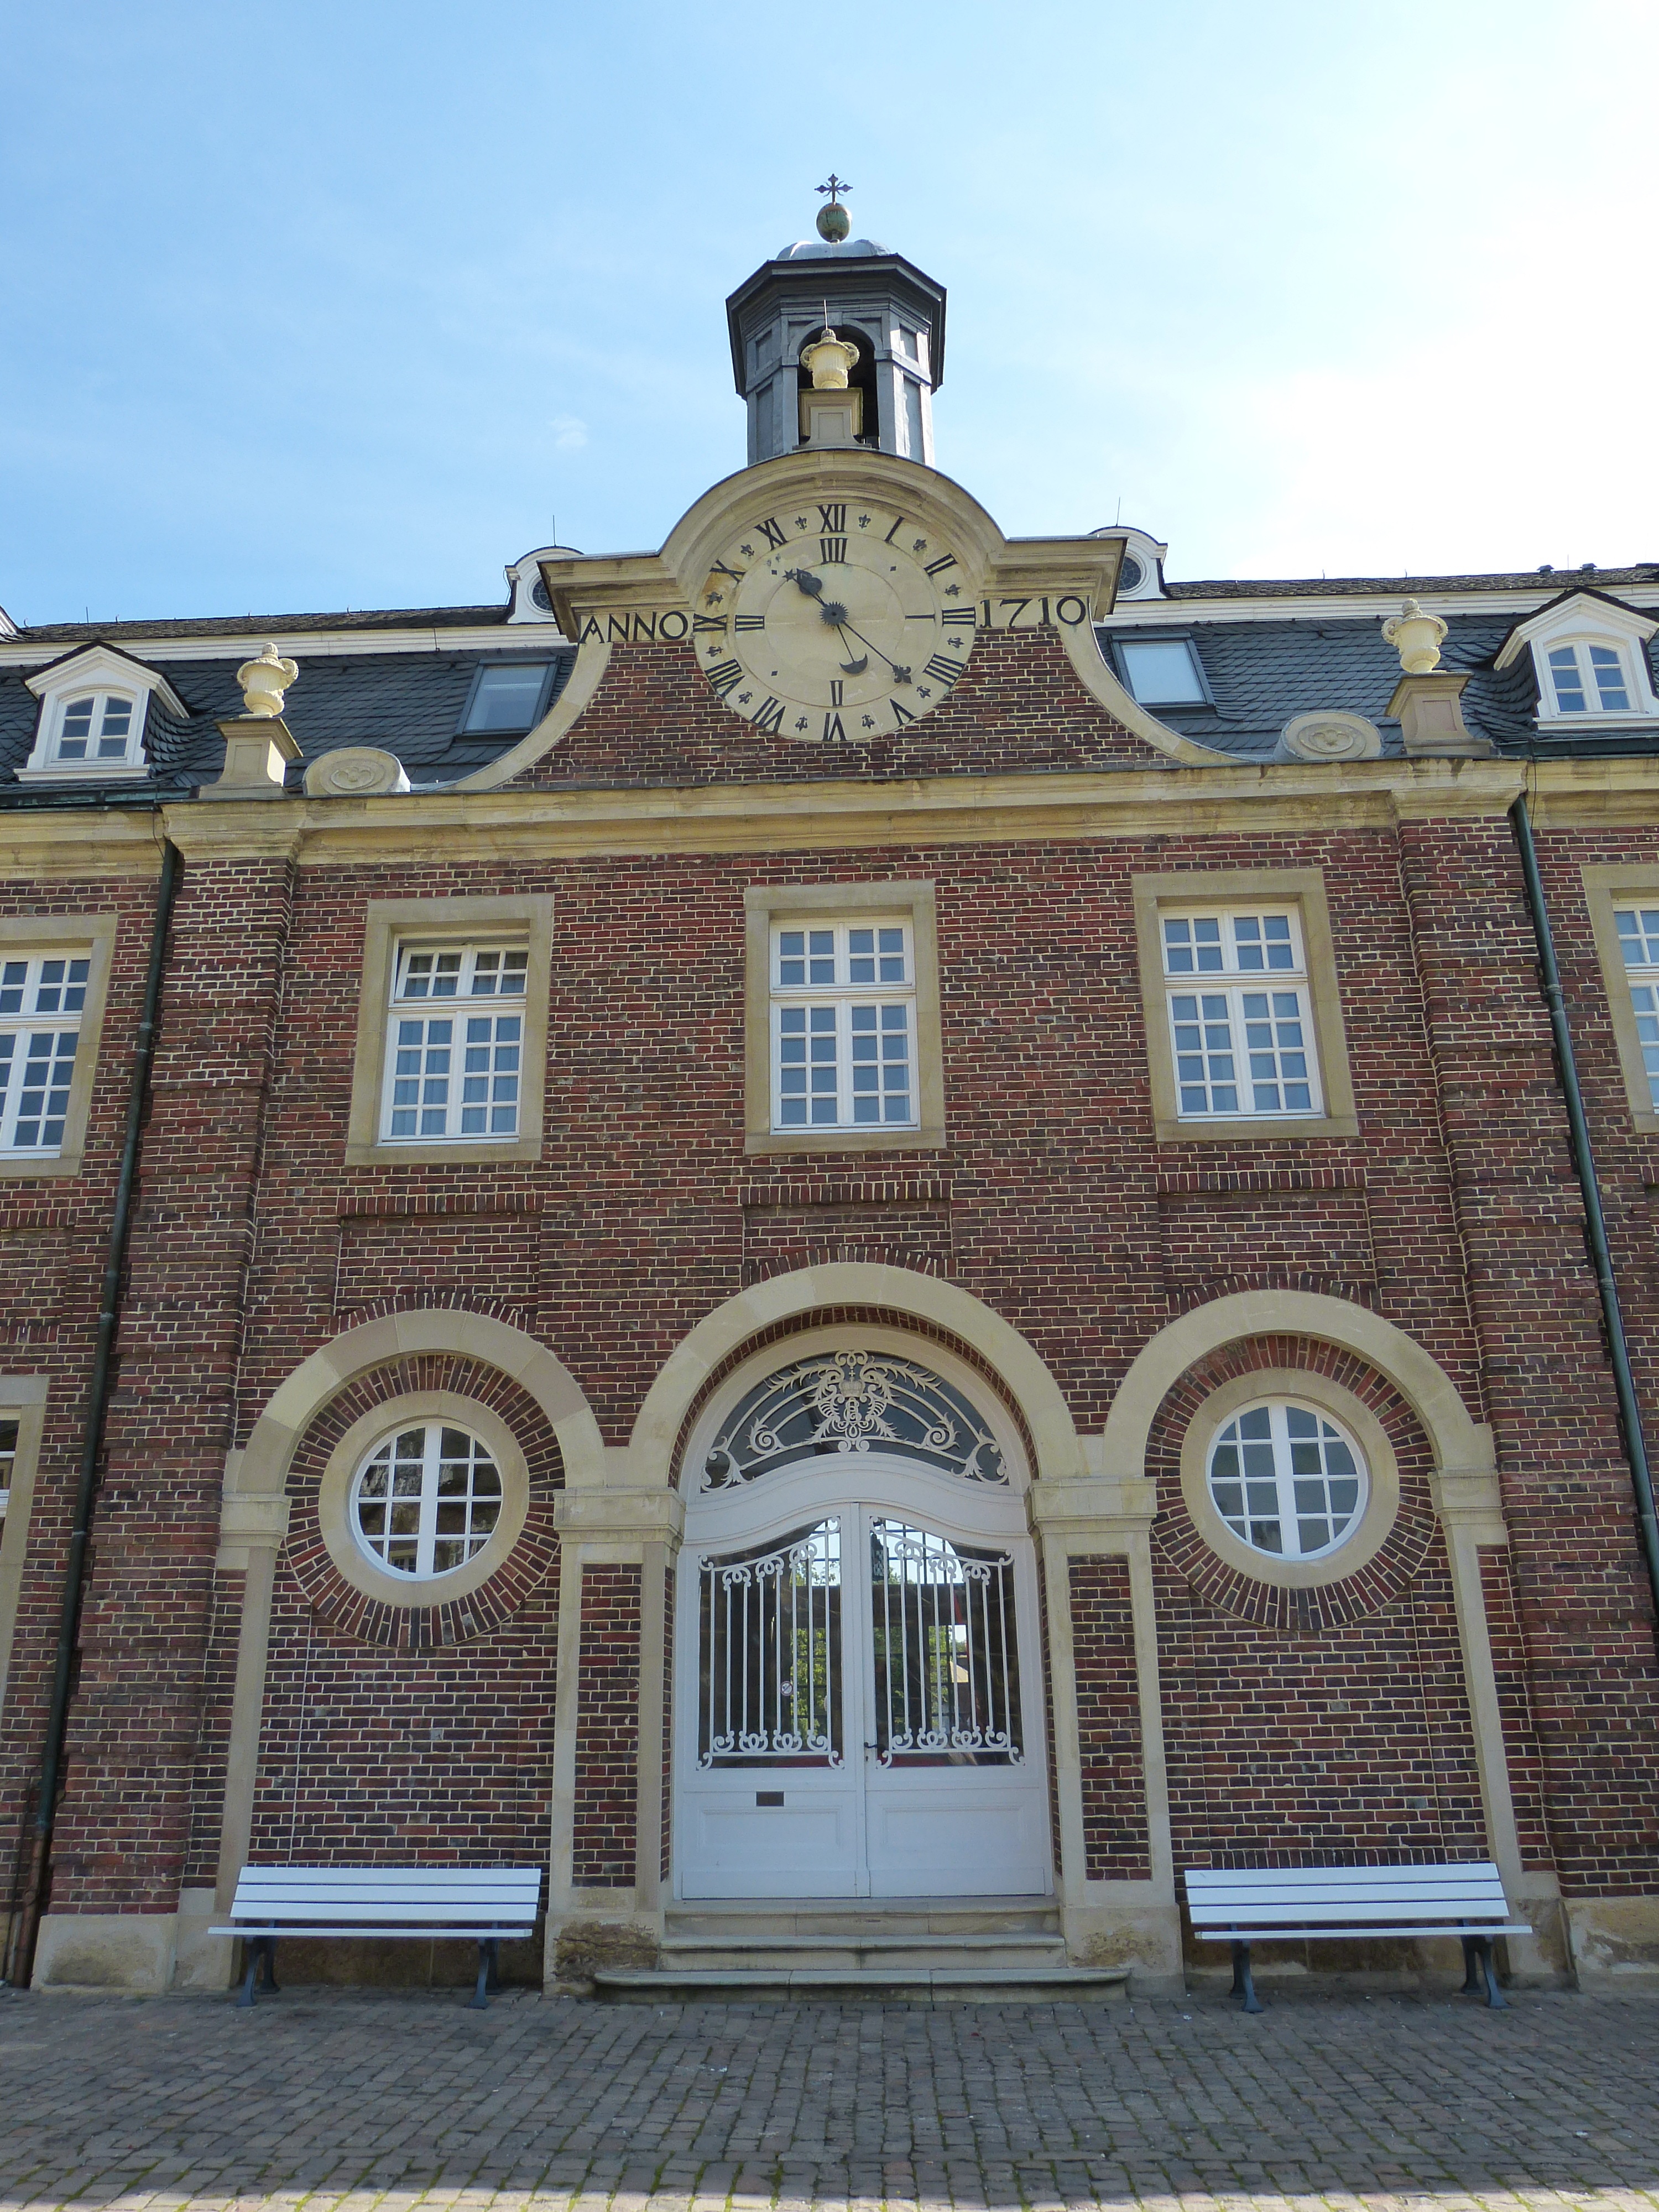
architecture, clock, time, building, palace, tower, castle, landmark, facade, church, chapel, door, goal, place of worship, places of interest, synagogue, estate, input, historically, baroque, portal, m nsterland, moated castle, north churches